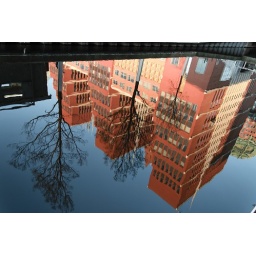
My office mirrored in the water